Costumbrismo

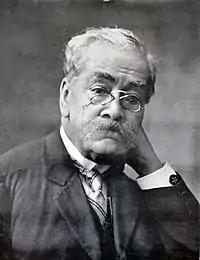
Ricardo Palma

"Costumbrismo" enters Chilean literature in some of the writing of José Zapiola (1804–85), Vicente Pérez Rosales (1807–86), Román Fritis (1829–74), Pedro Ruiz Aldea (ca. 1833–70) and especially José Joaquín Vallejo (1811–58), who under the name "Jotabeche" was the supreme Chilean "costumbrista".